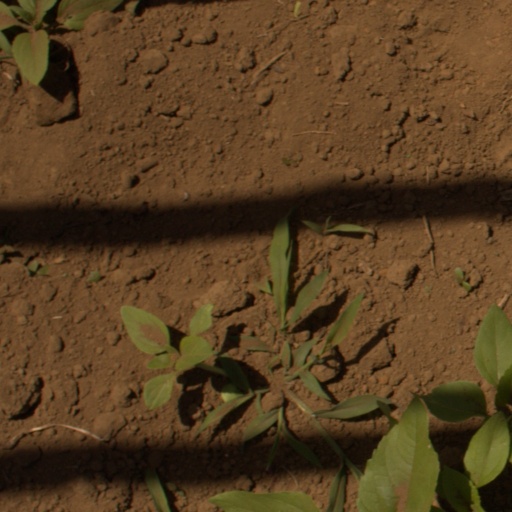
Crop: Jerusalem artichoke